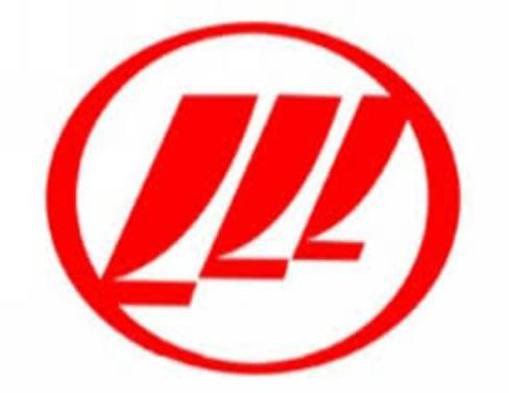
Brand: lifan-2
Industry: Transportation